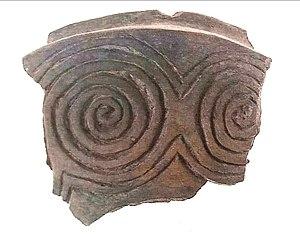
La Starza est une zone archéologique de la Campanie, située sur une colline exploitée par des minières de craie et près d'une résurgence permanente à 410m au dessus du niveau de la mer dans la Vallée du Miscano, près de la ville d'Ariano Irpino.